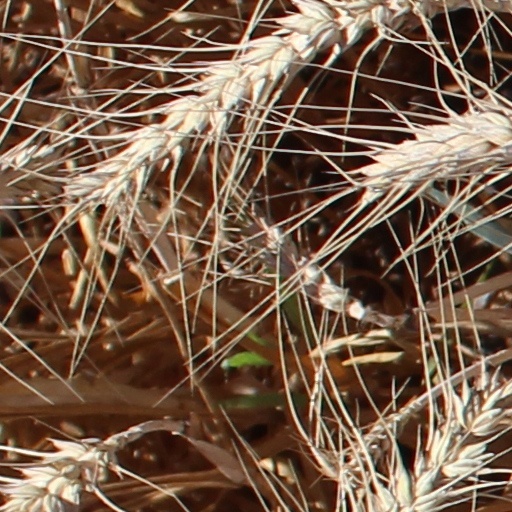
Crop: wheat